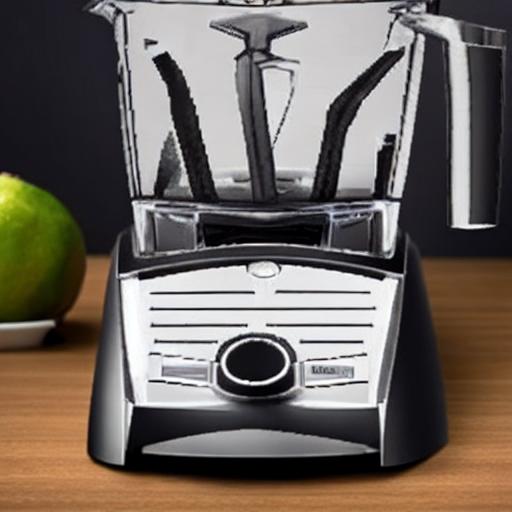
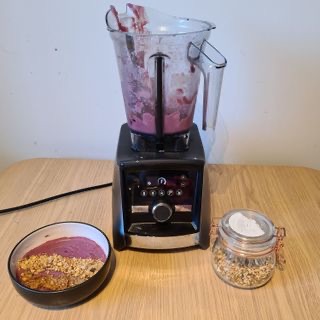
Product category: items_blender
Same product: no